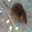
Label: shrew